Robert Dunlop

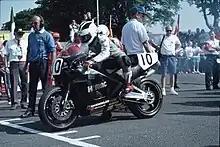
Dunlop at the start during the Senior TT race in 1992

A winner on the course at his first attempt, Dunlop won the 1983 Newcomers 350 cm Manx Grand Prix, beating other future TT winners Steve Hislop and Ian Lougher. In 1989 he scored his first TT win in the 125 cm Class with a new lap record at . In 1990 he repeated his success in the 125 with a new lap record at , and third place in the Formula 1 TT on the Norton Rotary. In 1991 he scored a double victory taking the 125 cm Race for the third year in succession with a record at and a new lap record at . He also won the Junior TT at . In 1992 he finished 2nd in the 125 and 3rd in the Junior and Senior and in 1993 he finished 2nd in the 125.